Leo Clarke (VC)

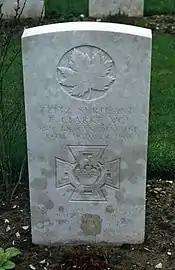
Grave in Etretat Churchyard

On 11 October 1916, Sergeant Clarke's battalion was ordered forward to secure the newly captured Regina Trench which was under heavy enemy artillery fire. Clarke was crouching in a hole at the rear of a trench when a shell exploded and the back of the trench caved in, burying him. His brother dug him out, but Clarke was paralyzed; the weight of the earth had crushed his back and injured his spine.